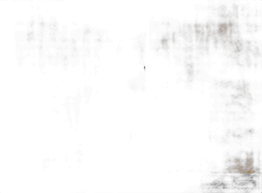
Waste category: cardboard